Queen Sugar (novel)

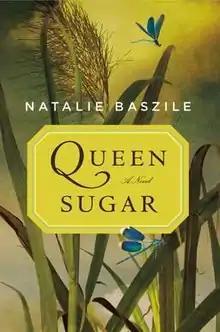
Cover of book "Queen Sugar" by Natalie Baszile

Queen Sugar is the debut novel of American writer Natalie Baszile, published by Penguin in 2014. Set in contemporary Louisiana, it tells the story of Charley Bordelon, a young African-American widow from Los Angeles who moves to a rural town to manage a sugarcane farm she had unexpectedly inherited there from her father.